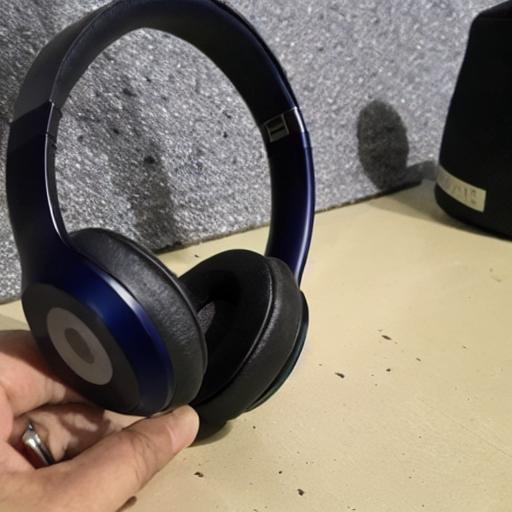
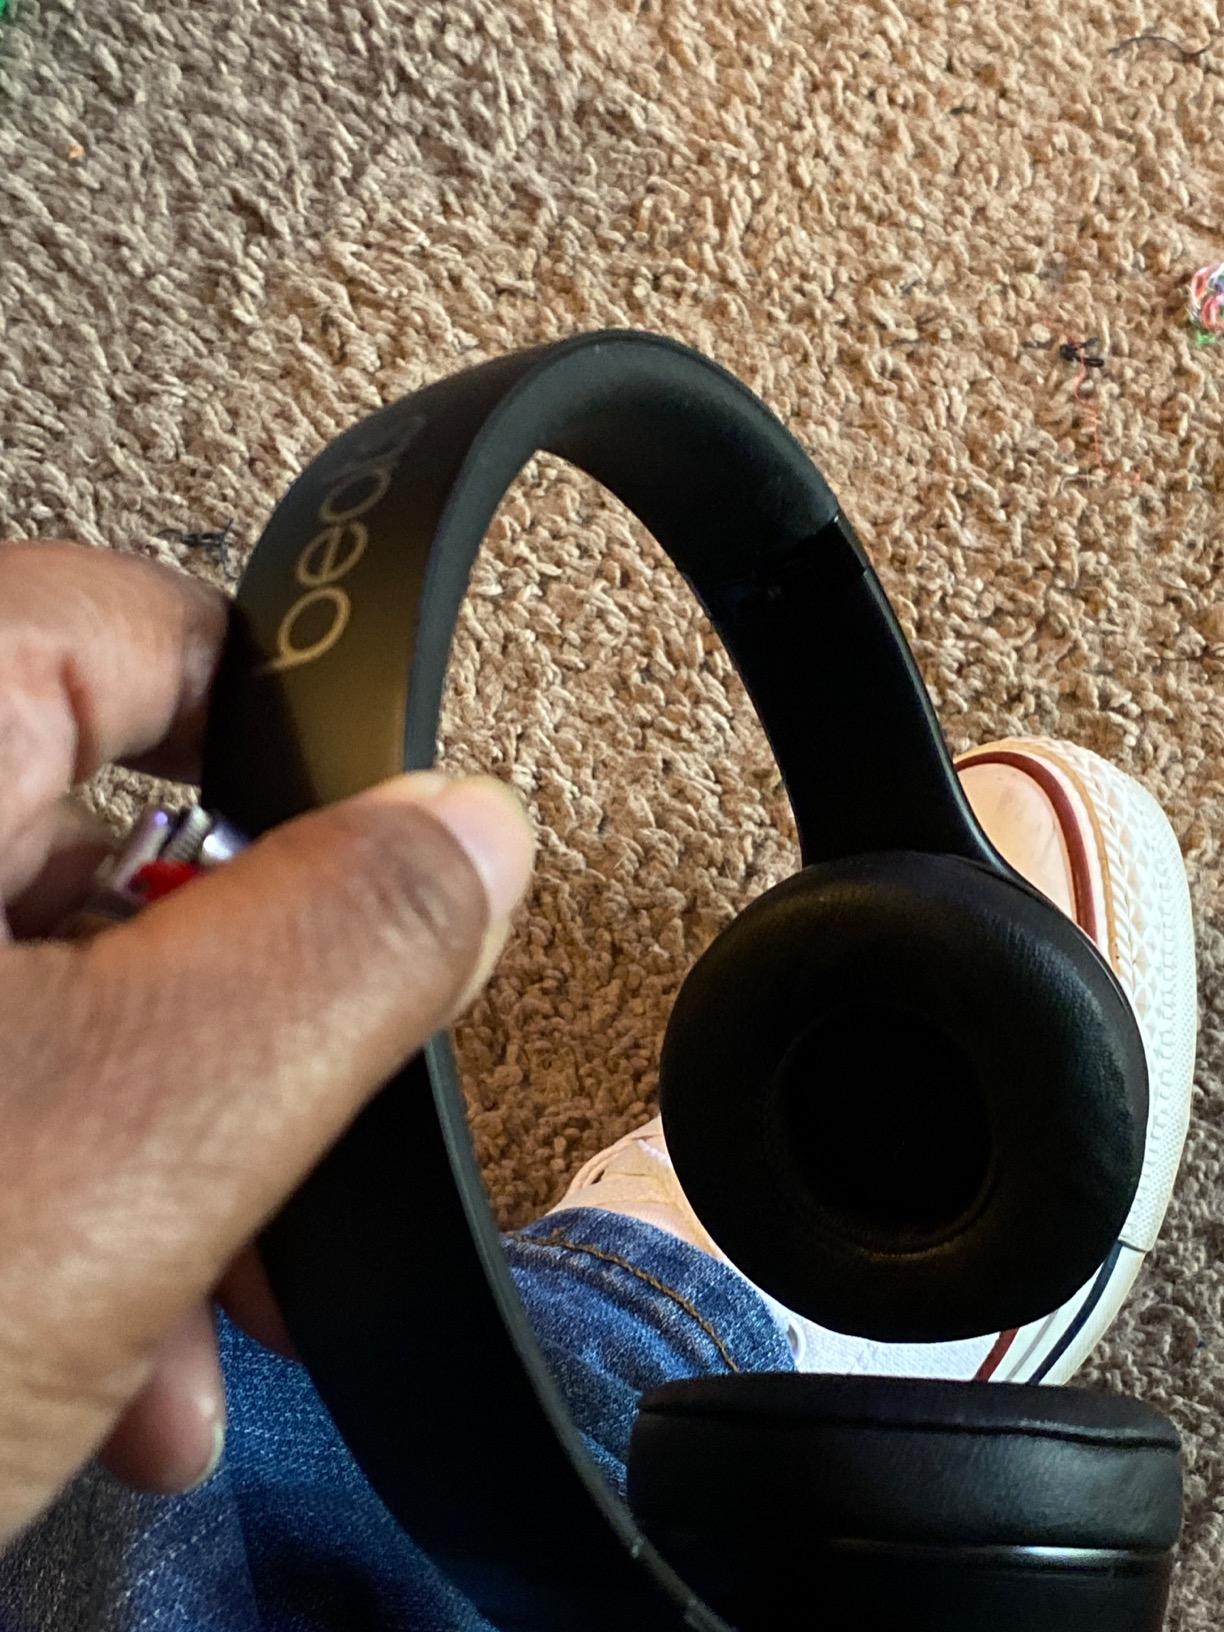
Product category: headphones
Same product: no